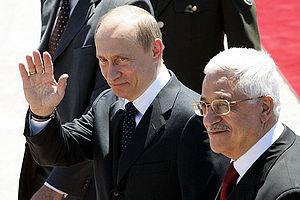
Mahmoud Selman Abbas, aussi connu par son surnom d’Abou Mazen, né le 26 mars 1935 à Safed en Palestine mandataire, est un homme d'État palestinien, président de l'Autorité palestinienne et de l'État de Palestine depuis 2005 ainsi que secrétaire général de l’Organisation de libération de la Palestine jusqu'en 2015.